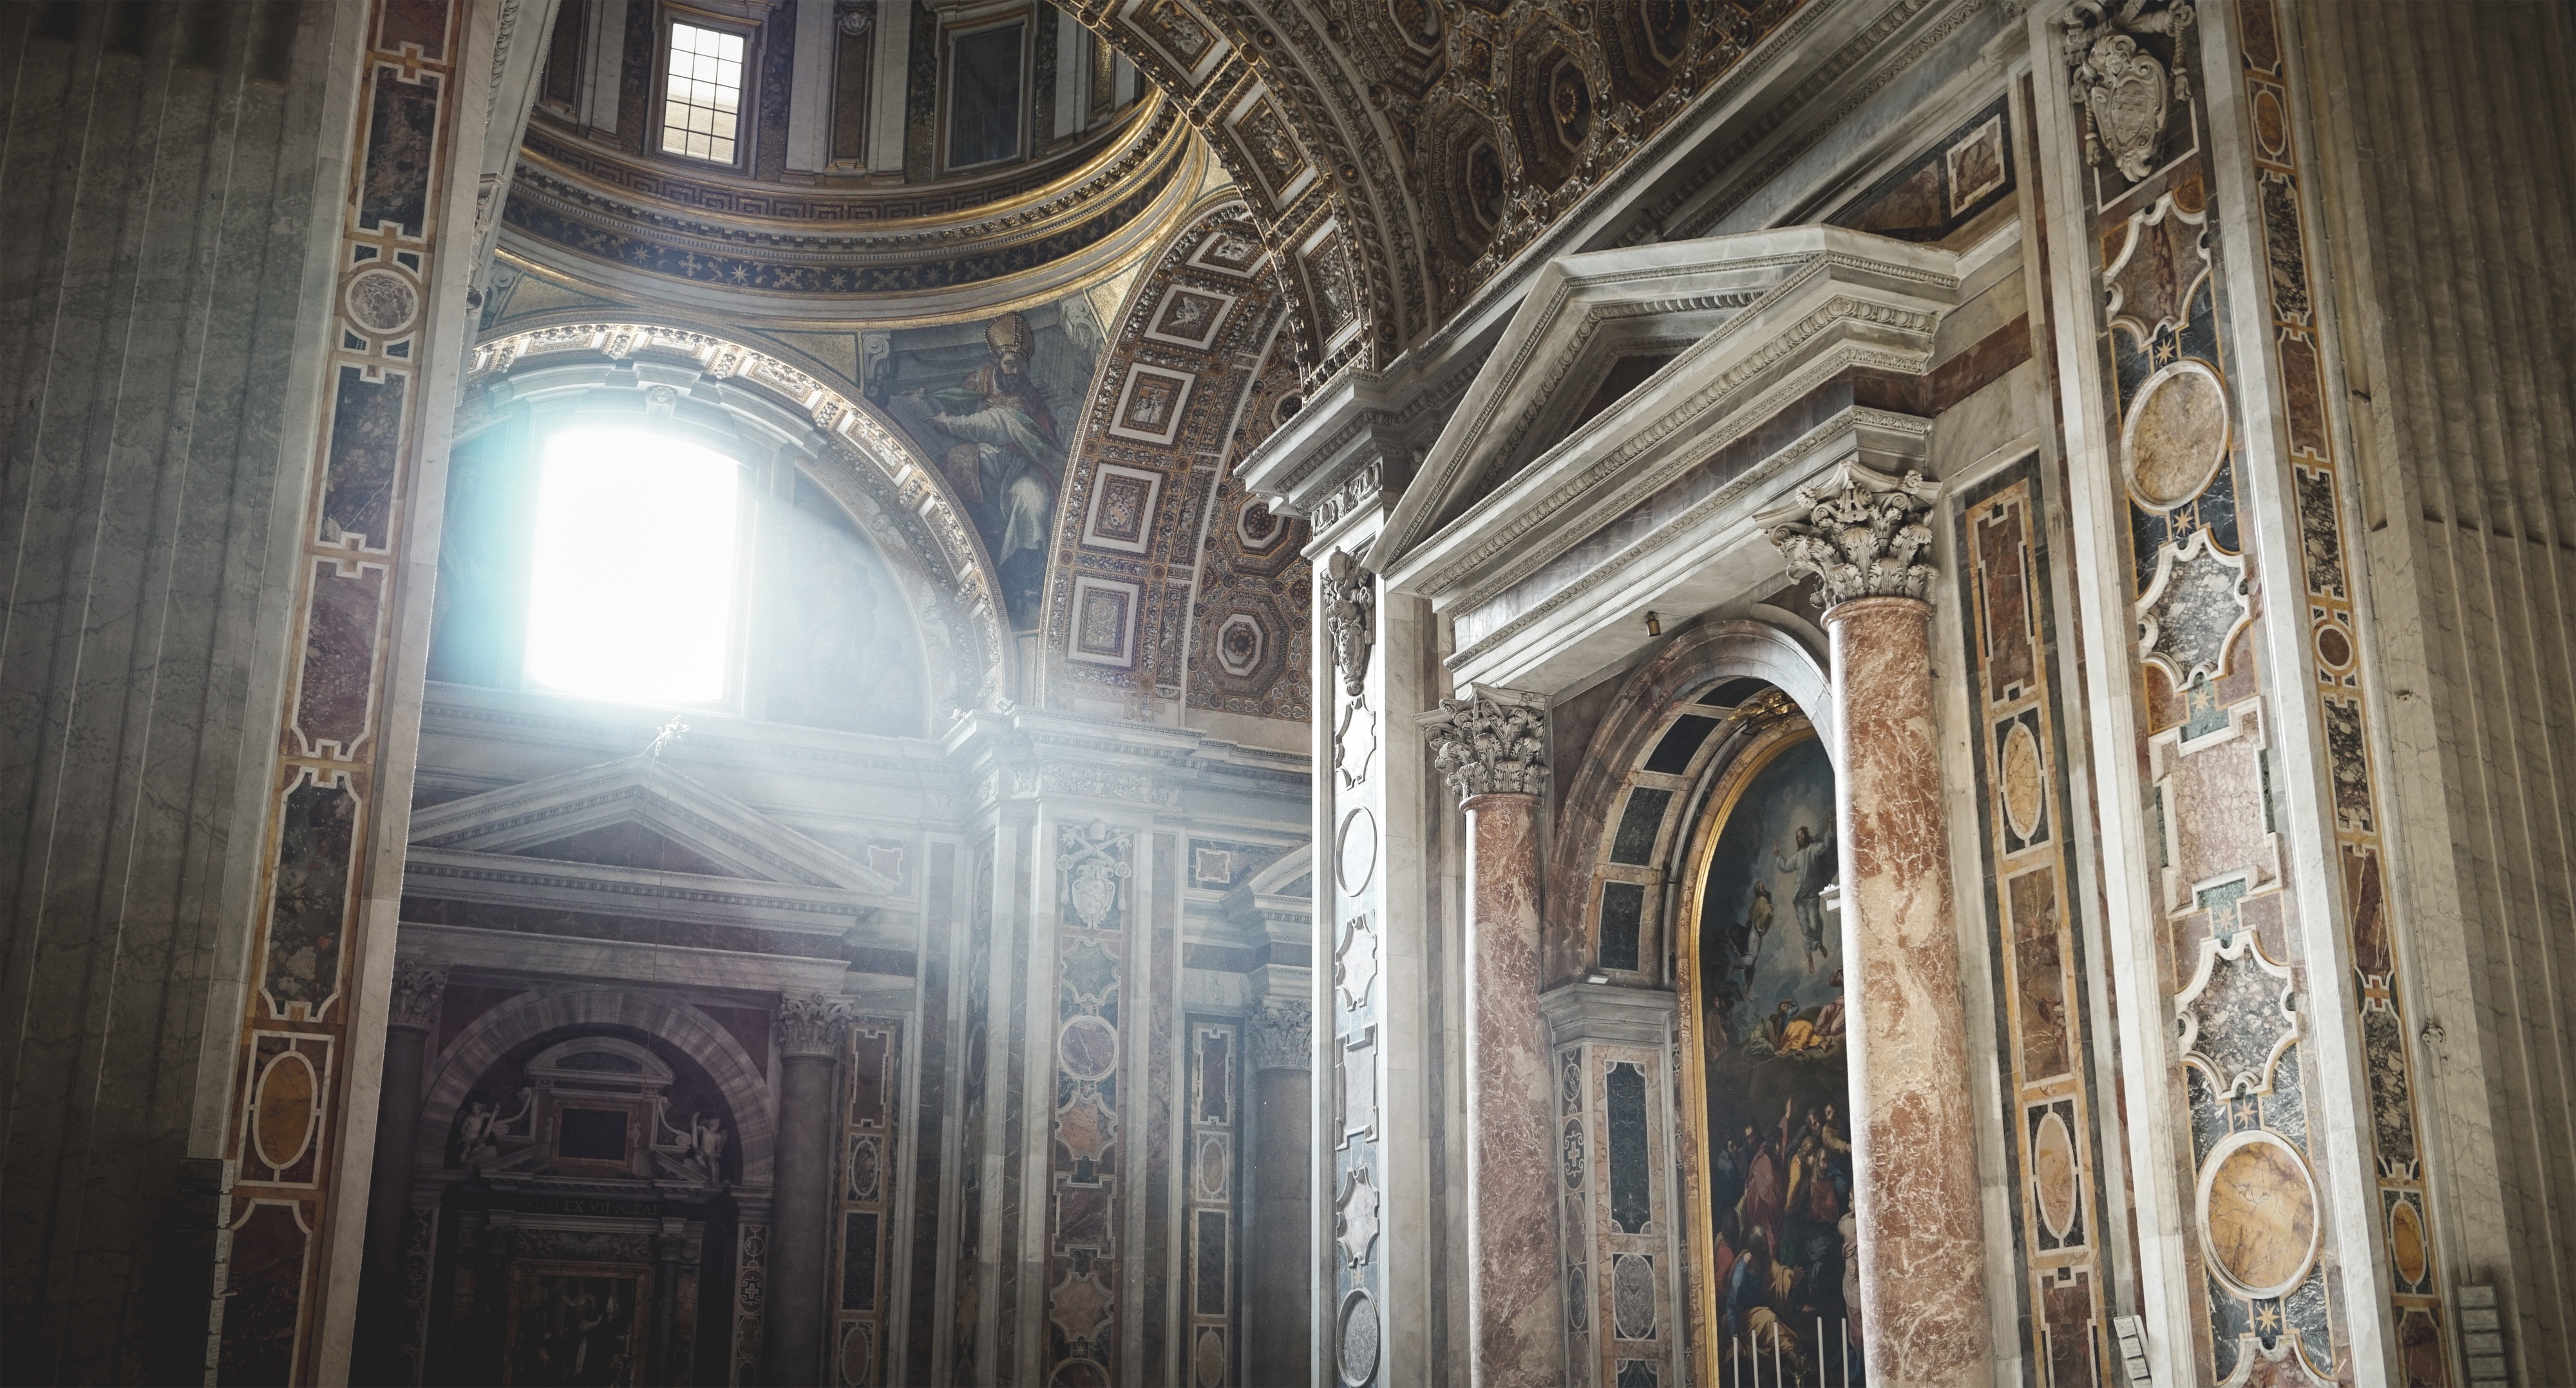
light, architecture, sun, window, building, atmosphere, arch, column, religion, facade, church, cathedral, chapel, historic, christian, ray of light, place of worship, vatican, religious, catholic, art, ambiance, decorative, monastery, symmetry, christianity, abbey, basilica, mood, god, st peter's basilica, gothic architecture, ancient history